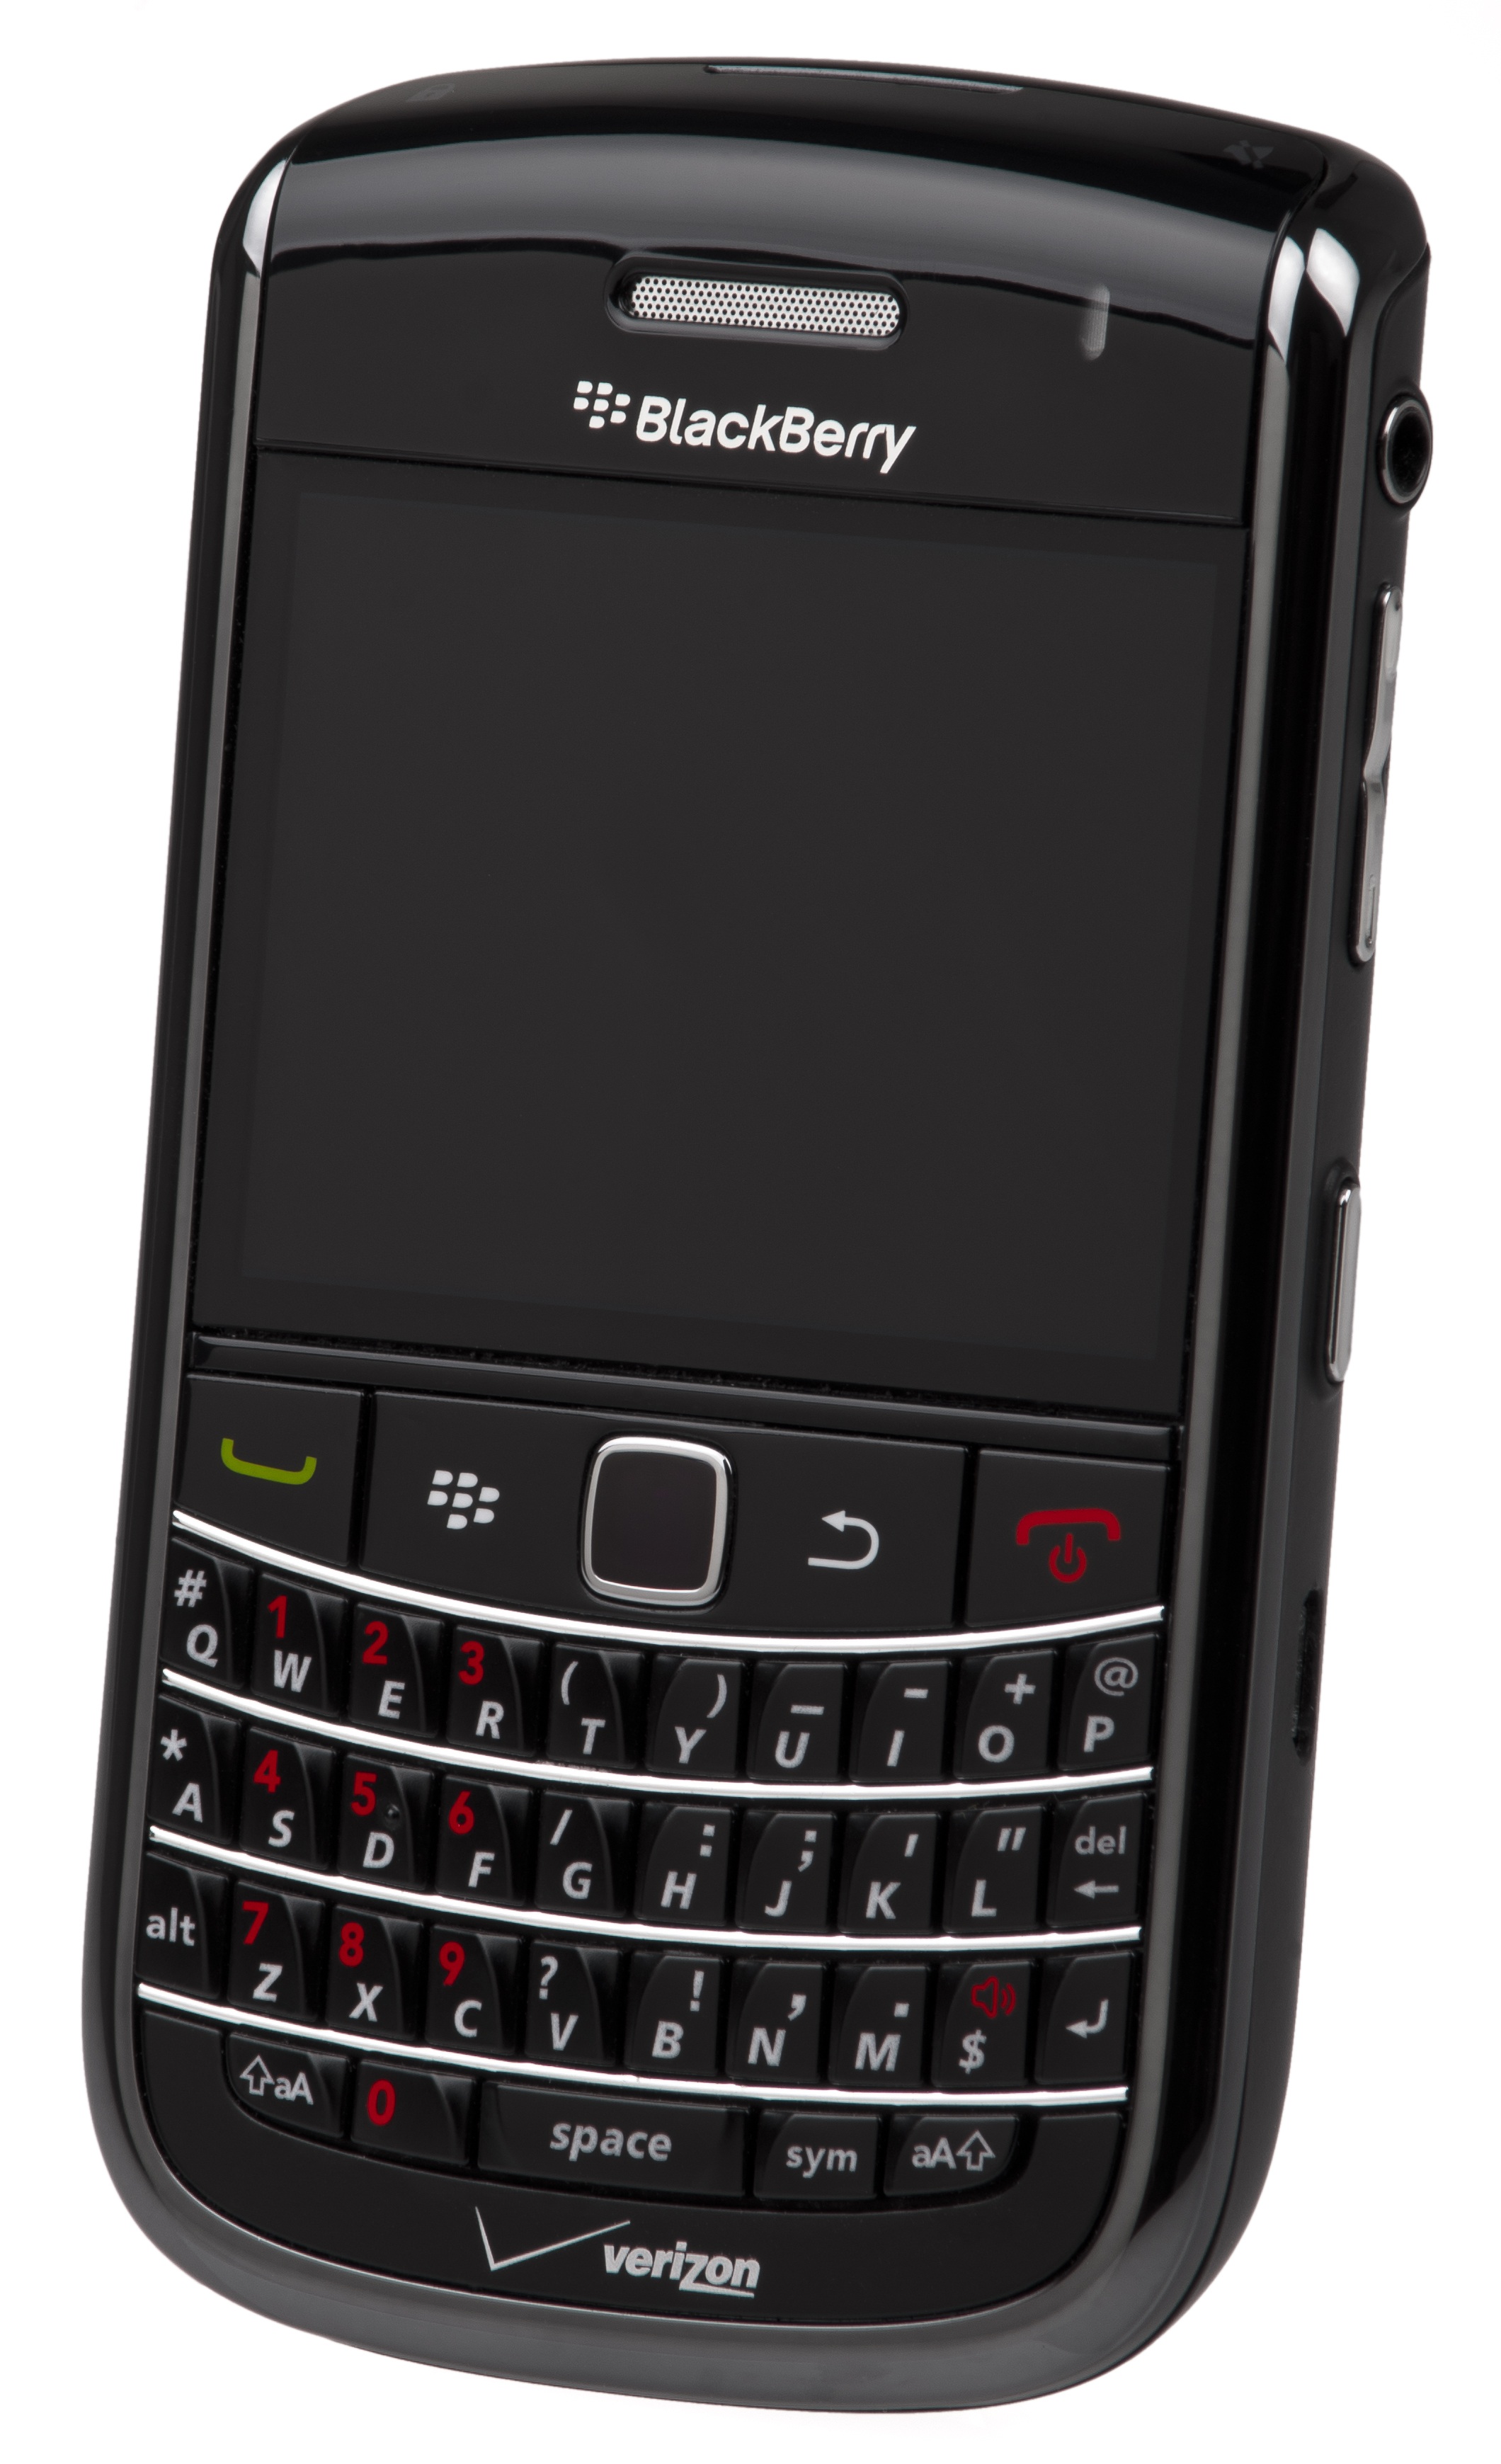
smartphone, technology, telephone, gadget, mobile phone, blackberry, multimedia, bold, verizon, electronic device, portable communications device, communication device, feature phone, telephony